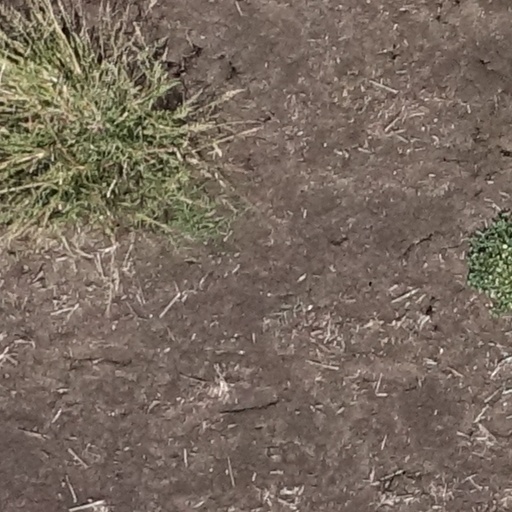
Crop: sorghum